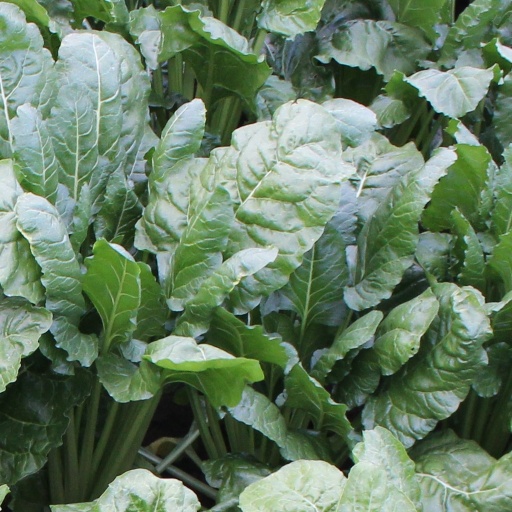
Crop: sugar beet